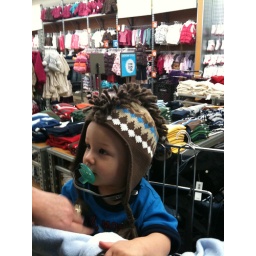
Colton in a cute hat at the store-Should have bought it.